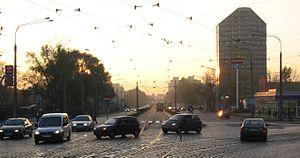
La Place Grunwaldzki est une large avenue et un important nœud de transit à Wrocław. La très proche École polytechnique de Wrocław ainsi que les résidences universitaires en font un des centres de la vie estudiantine de la ville.